Olona

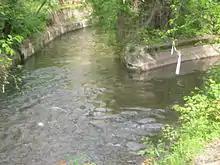
The birth of the Lambro Meridionale in Milan: part of the water of the Naviglio Grande, to the left of the photo, join those of the Olona

After the initial stretch, the river begins to travel the valley of the same name, the Valle Olona. This valley originated from the Olona and the retreat of the glaciers during the last ice age; it looks like a valley deeply engraved with the inhabited centers located on the hills overlooking the river bed, the so-called "pianalti".